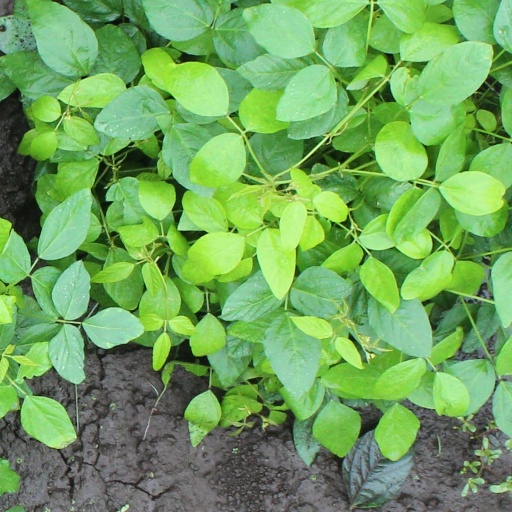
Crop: soybean